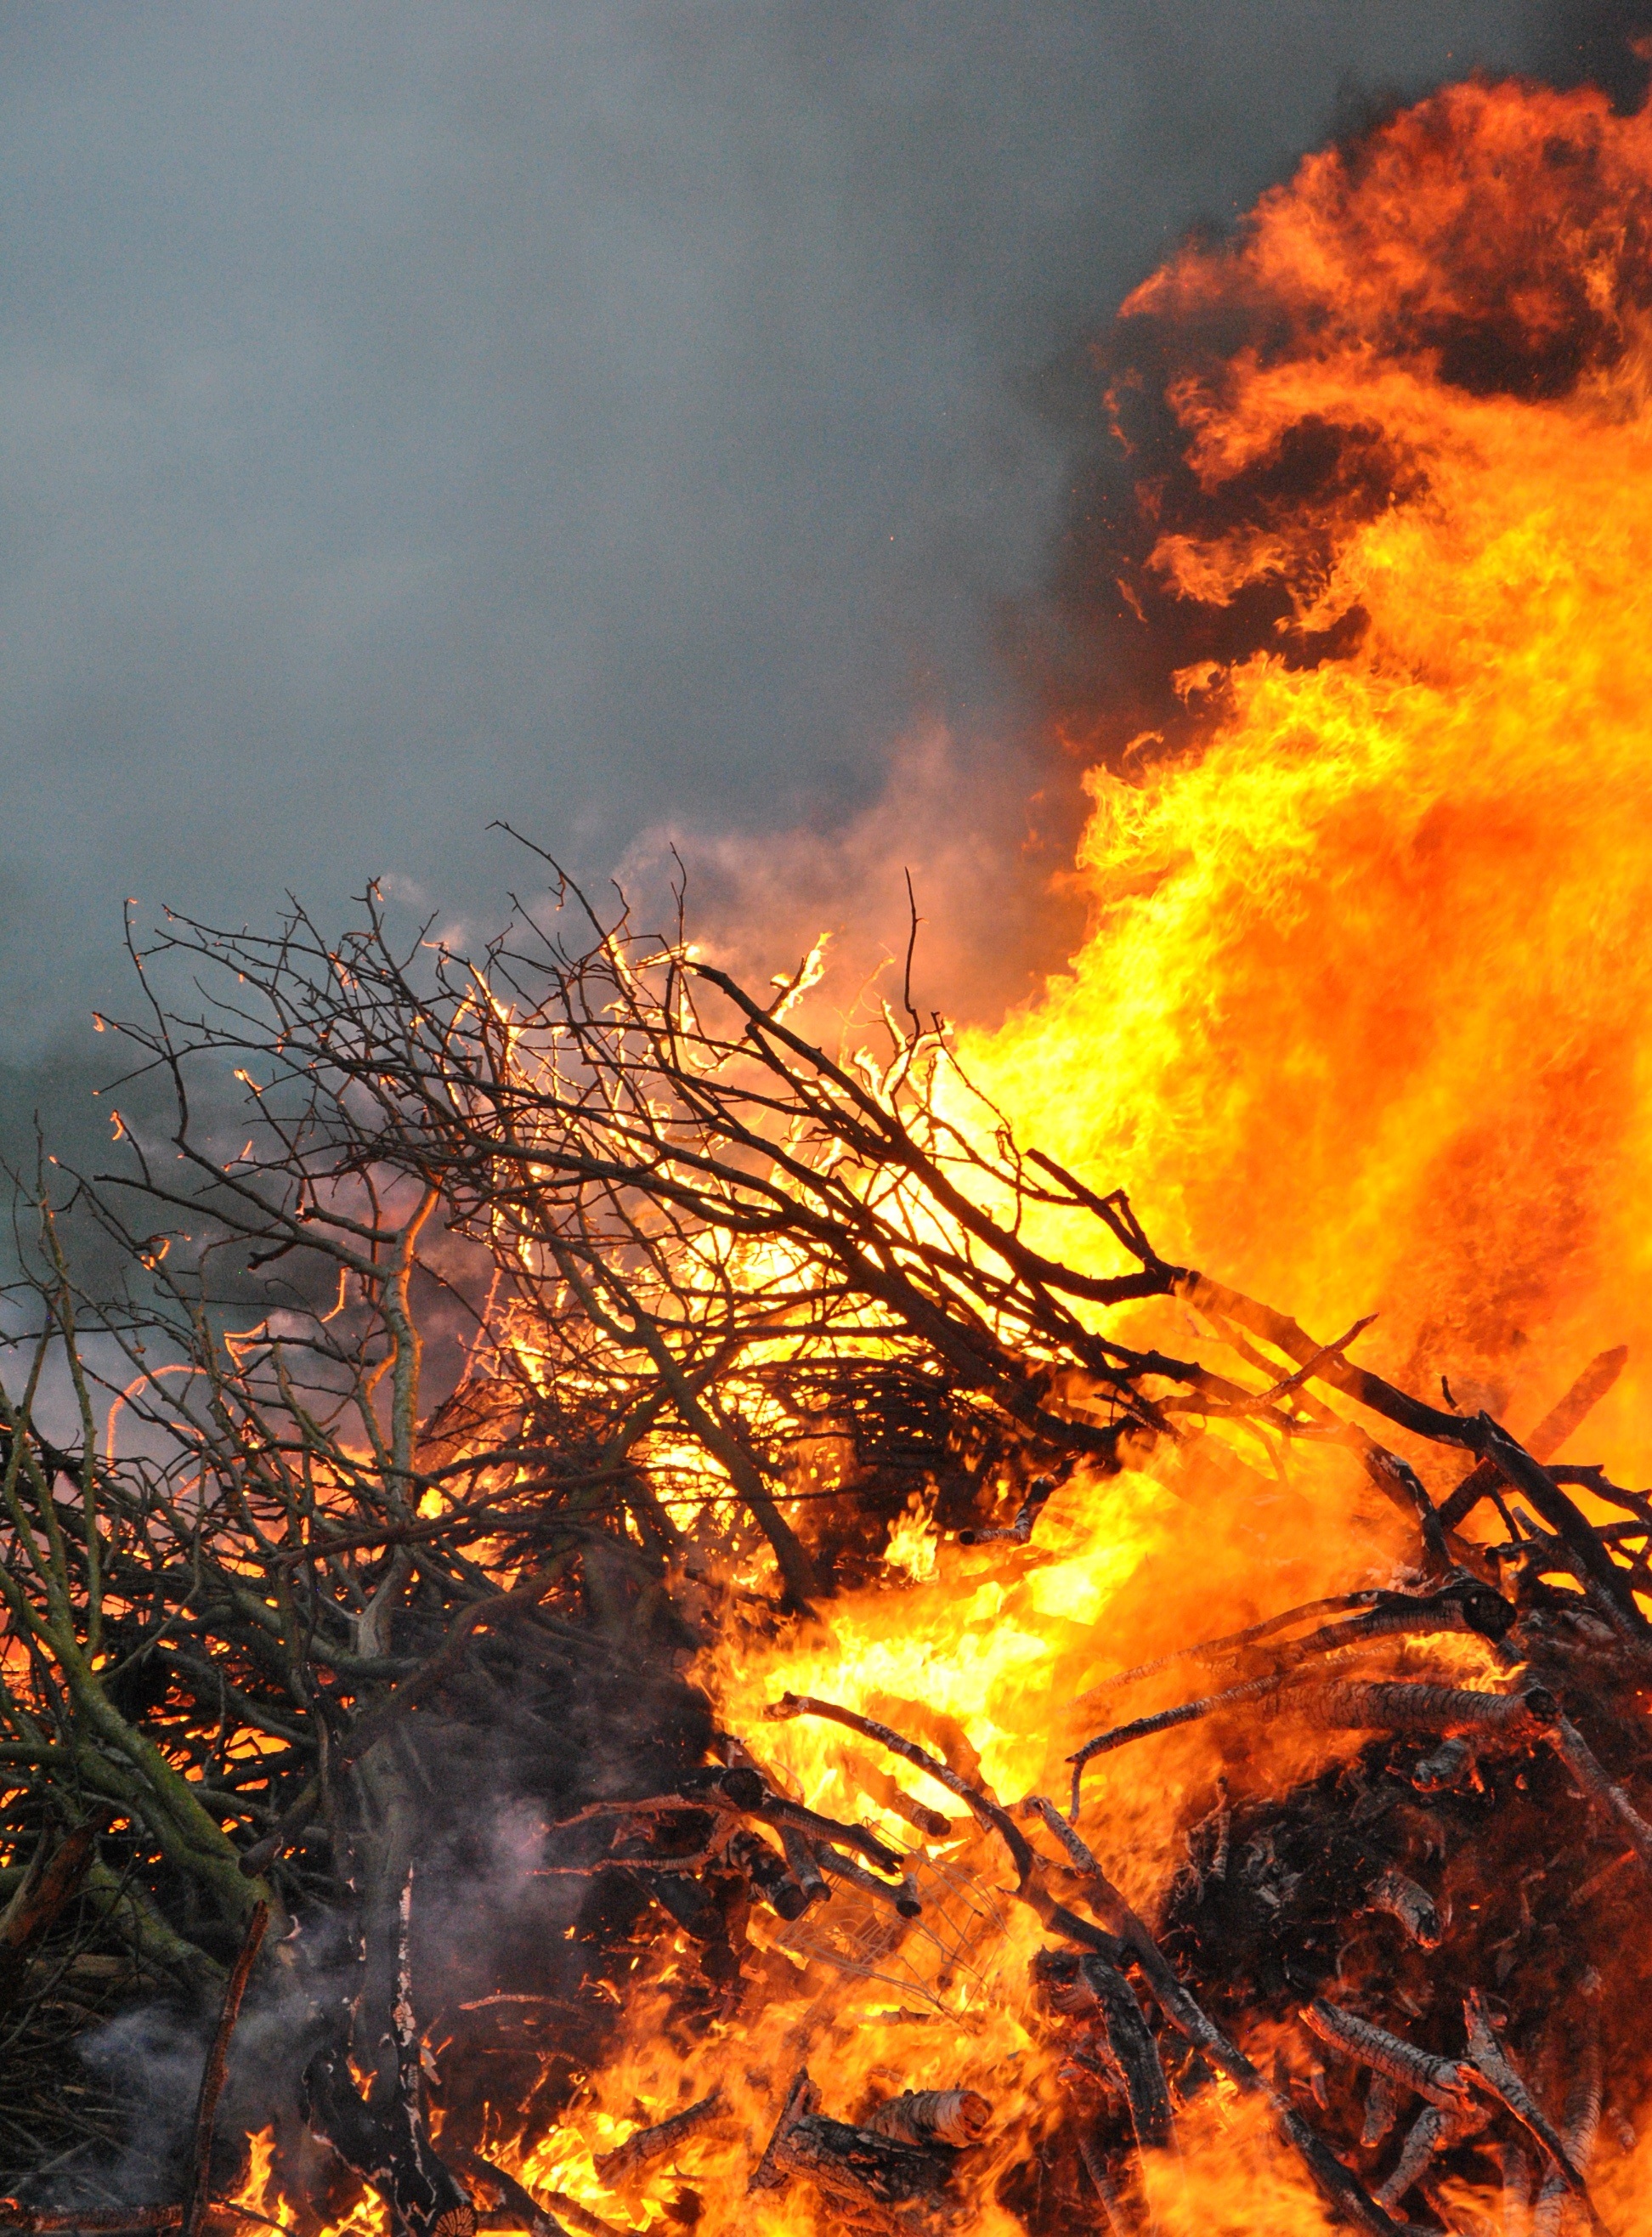
wood, flame, fire, bonfire, burning, flammable, wildfire, geological phenomenon